Culture of Urfa

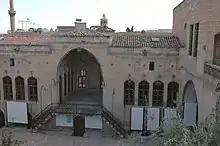
The Hacı Hafız house, now used as an art gallery, is a good example of traditional Urfa house architecture from the 1800s. The grand "mastaba" is in the middle. Below it is the entrance to the "zerzembe".

An important consideration in domestic architecture is "mahremiyat", which could roughly be translated into English as "privacy" or "intimacy" but which carries stronger implications. This concept is especially important when it comes to relations between men and women – outside the extended family, interaction between men and women is restricted. As a result, traditional Urfa houses are constructed in ways to prevent men outside from viewing the women of the household. For example, doors facing each other, windows facing the street, and significant differences in roof elevation are all avoided.